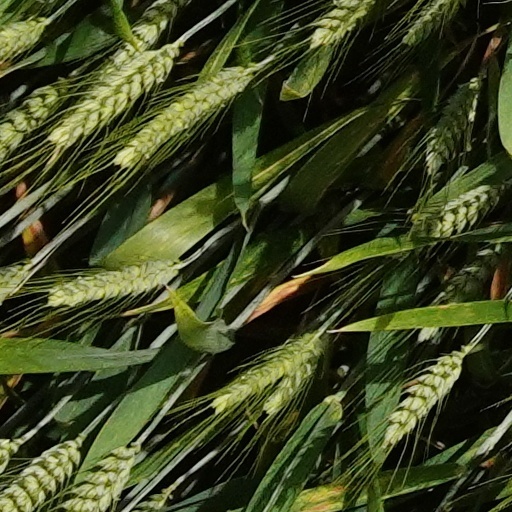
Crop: wheat